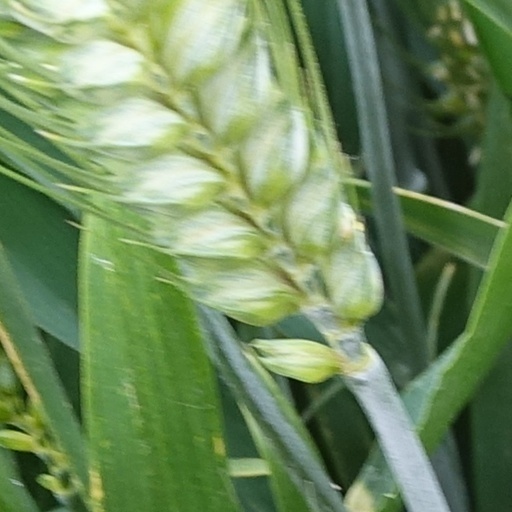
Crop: wheat